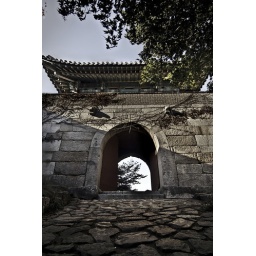
The north gate of the wall that encloses Geumjung mountain in Busan, korea